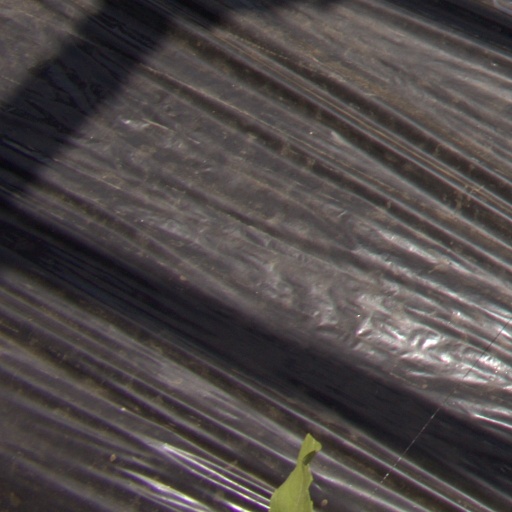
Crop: Jerusalem artichoke